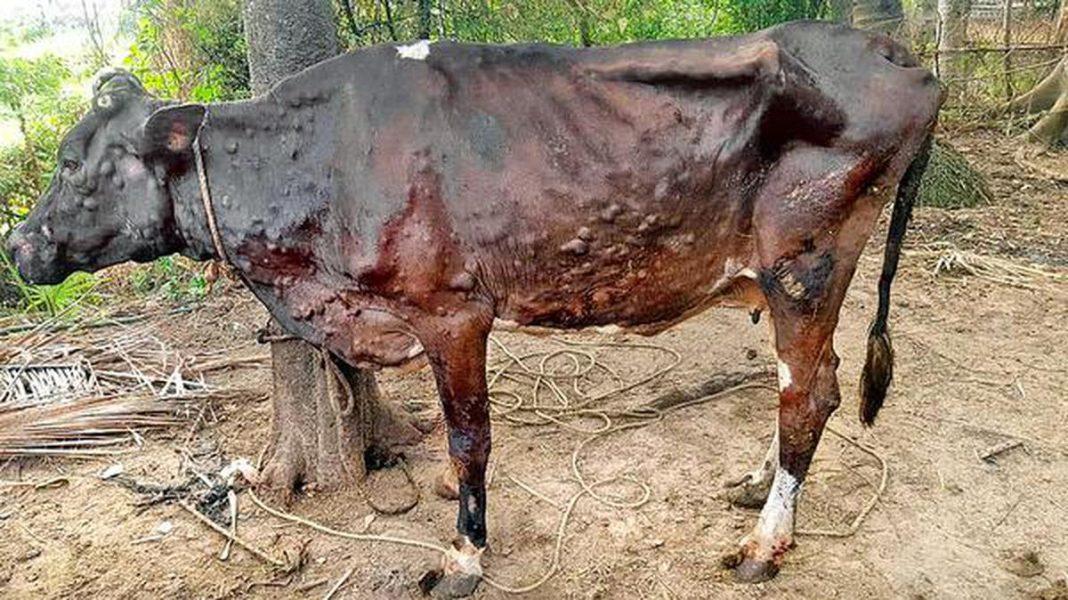
Hii ni ng'ombe iliyogonjeka na ugonjwa wa ngozi. Imefungwa katika mti ulio kando yake na inaonekana kuwa na njaa sana. Chini yake hakuna nyasi ni mchanga tupu na nyuma yake kuna miti ilio mingi sana. Ng'ombe hii inaonekana kuwa imegonjeka zaidi.